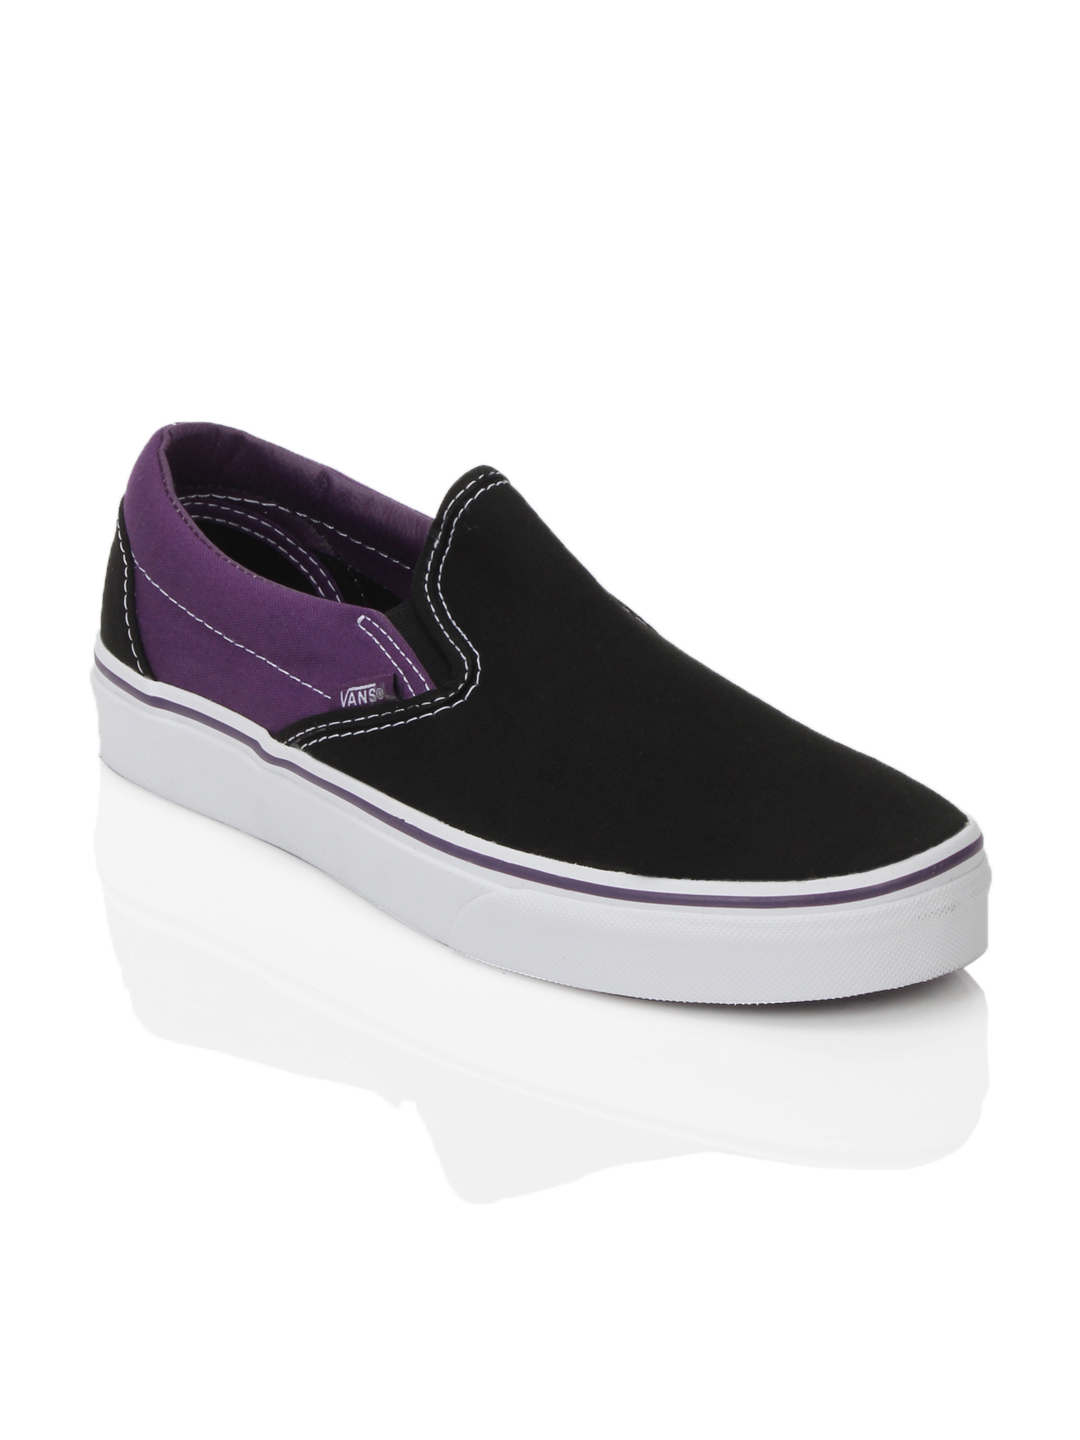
Vans Men Classic Slip-On Black Shoes
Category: Footwear / Shoes / Casual Shoes
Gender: Men
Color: Black
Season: Summer 2012
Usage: Casual